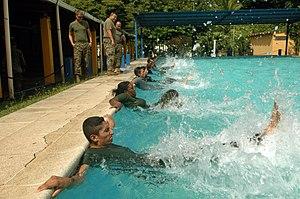
La natation habillée est une variante de la natation, au sens commun d’activité sportive. Également appelée nage habillée, elle se pratique en portant des vêtements habituels au lieu d'un maillot de bain peu couvrant comme c'est souvent le cas en Occident.